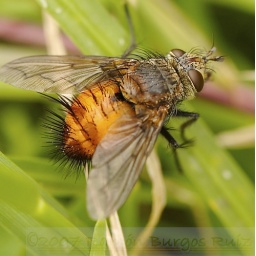
I don't know what kind of fly it is; it was peacefully sitting in the grass when I discovered it